Indonesian Marine Corps

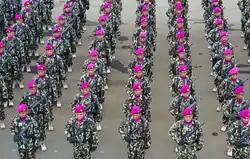
Indonesian Marines in parade formation

The forerunner of the Marine Corps was the (CM), which was formed on 15 November 1945 at Base IV of ALRI (the previous name of Indonesian Navy) in Tegal. The date was later commemorated as the birthday of the Marine Corps. The CM was originally intended to serve as 'training school' for Navy sailors to be able to fight in ground warfare in case of emergency. Most of its pioneer instructors were graduates of the sailing school. However, at least one of its instructors, Tatang Rusmaja, a former PETA member, actually had experience in ground warfare. Due to a lack of naval equipment or ships, the CM was forced to join guerrilla warfare in the jungles and mountains of Central Java. Marines were deployed several times along with the Army to fight the Royal Netherlands East Indies Army and during this time, the commander of armed forces assigned the CM, which had combat experience as a ground unit, away from the Navy and transformed into a regiment within Diponegoro Division of Indonesian Army on 17 March 1948.